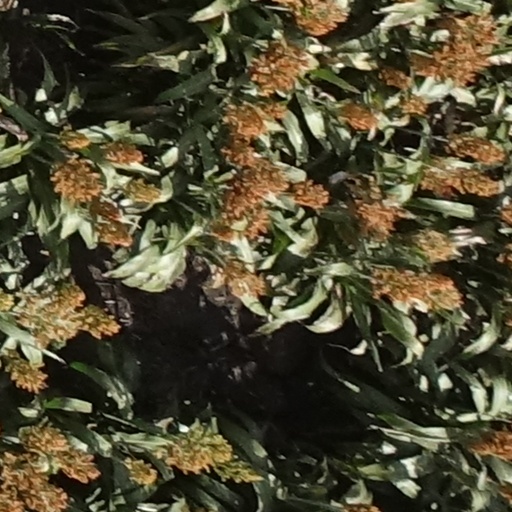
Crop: sorghum